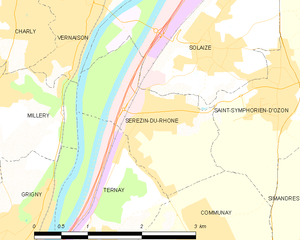
Carte des communes françaises